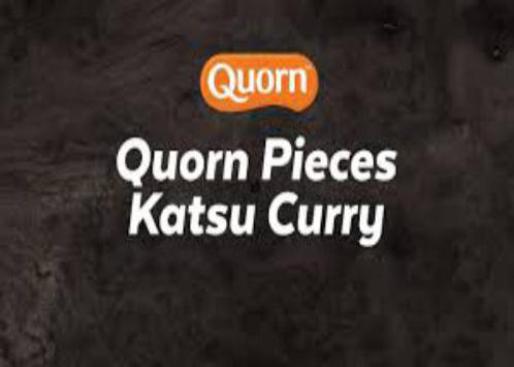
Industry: Food